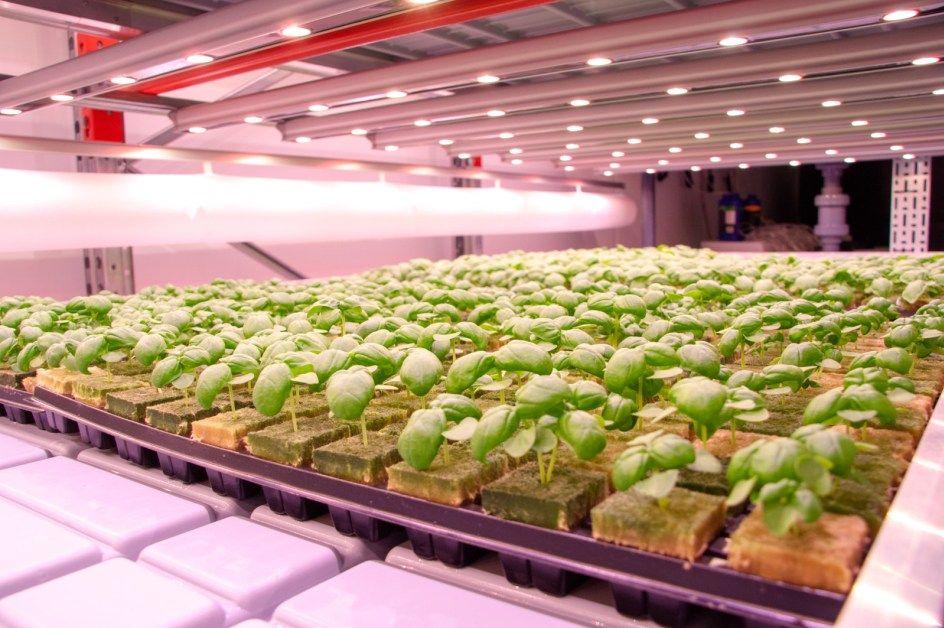
Mimea midogo midogo inayotumia vifaa vya kilimo ili kuongeza uzalishaji. Mfumo huu wa kilimo, unatumia kiasi kikubwa cha dawa ili kuongeza idadi ya mazao yanaozalishwa na ubora wa mazao yanayohitajika.